Manhole (2016 film)

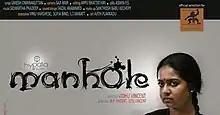

Manhole is a 2016 Indian Malayalam-language film directed by Vidhu Vincent, depicting the life and struggles of a manual scavenger's daughter. The film was adjudged the Best Film of the year 2016 by the jury for the Kerala State Film Awards 2016 and the director of the film was selected as the Best Director of the year 2016. This made Vidhu Vincent the first woman to win the Best Director Award in the history of Kerala State Film Awards since its inception in 1969. According to jury chairman Apurba Kishore Bir, "Manhole" was the unanimous choice among the jury members for convincingly bringing the plight of the marginalised on screen.